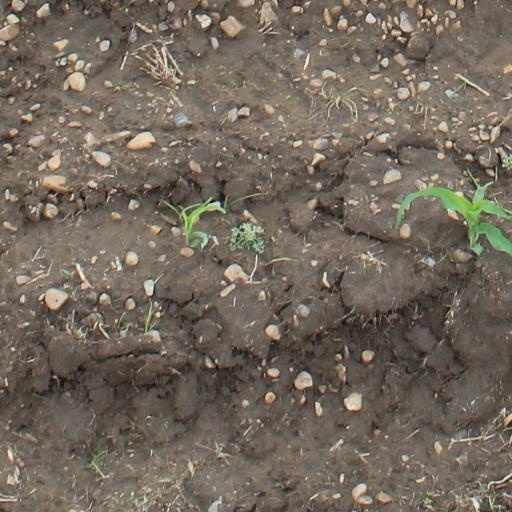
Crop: maize; corn